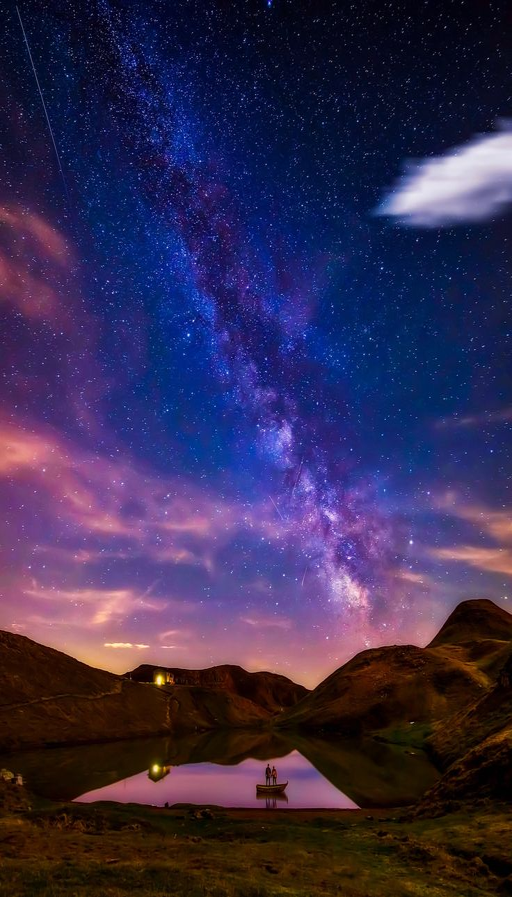
under a milky way sky